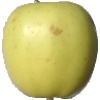
Label: Apple Golden 2